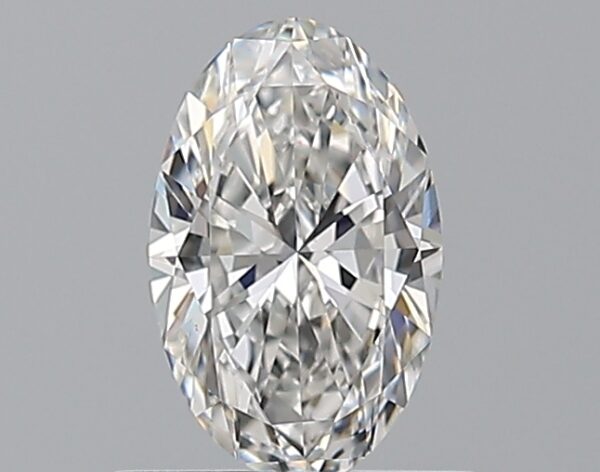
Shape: oval
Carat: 0.63
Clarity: VVS2
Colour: E
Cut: EX
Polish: EX
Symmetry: VG
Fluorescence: N
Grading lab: GIA
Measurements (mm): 7.56 x 4.73 x 2.81